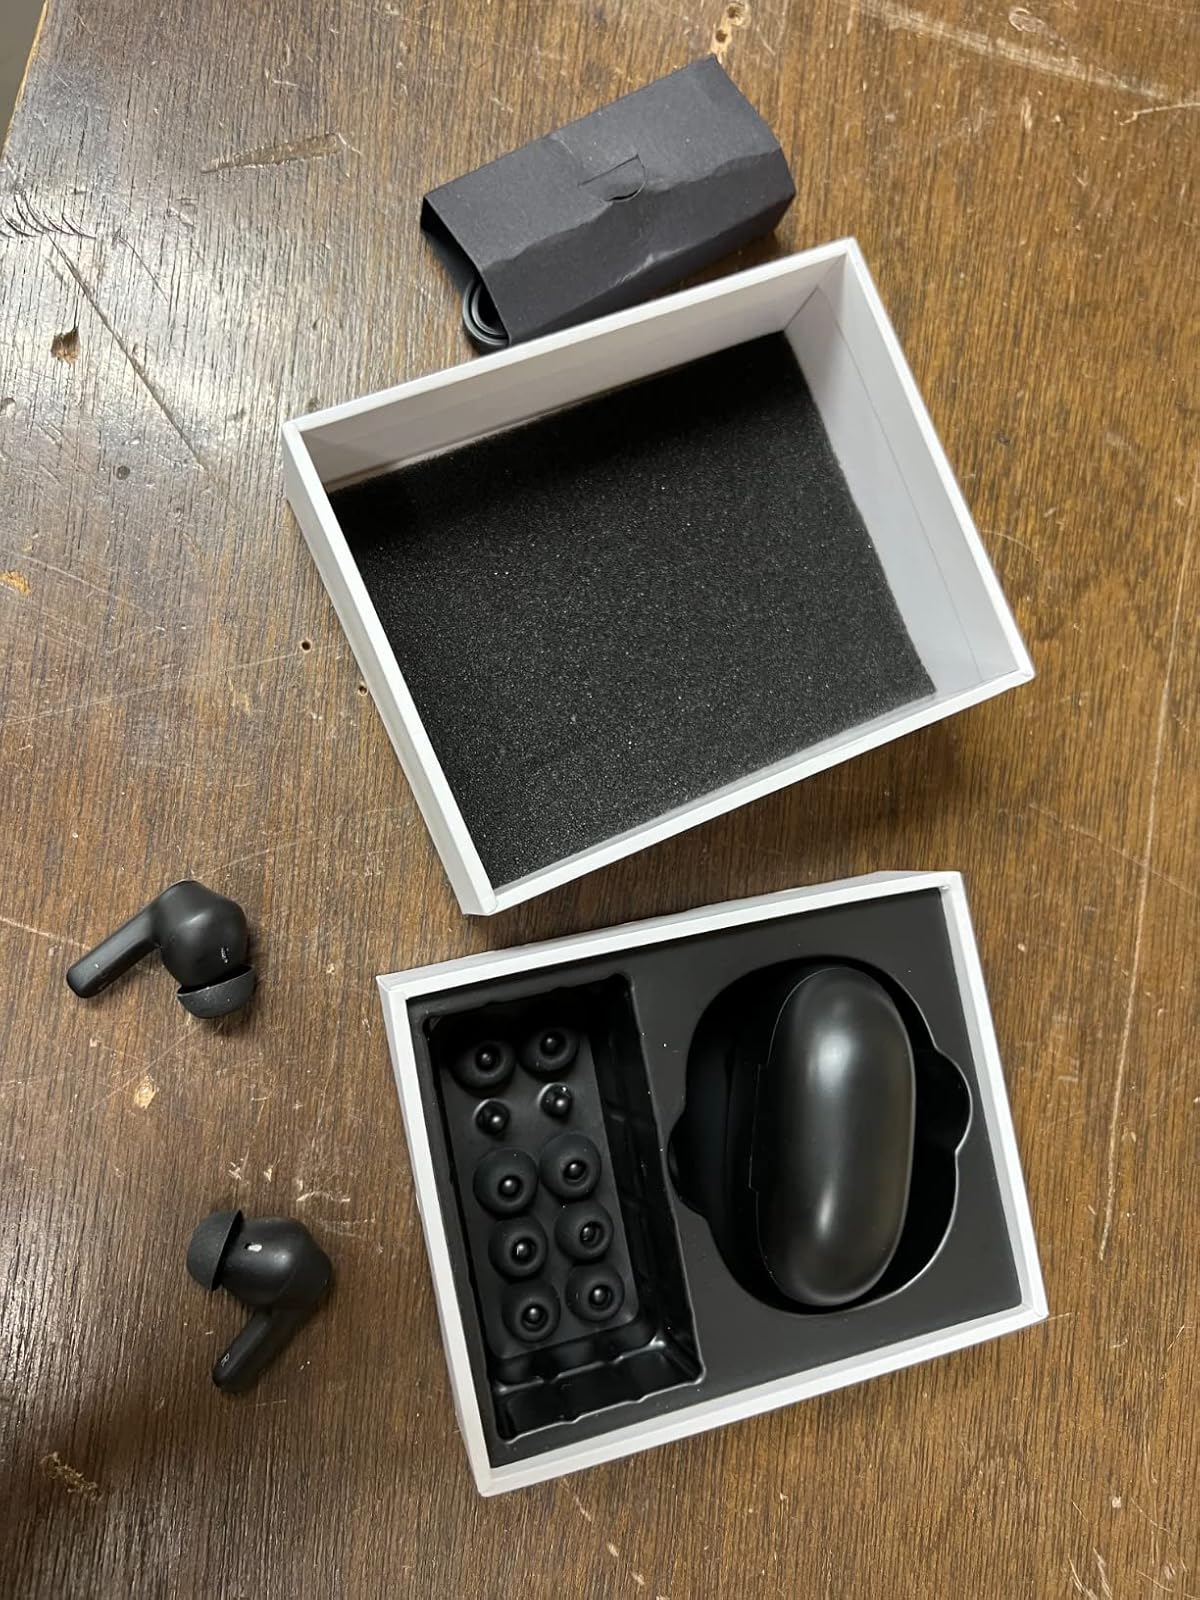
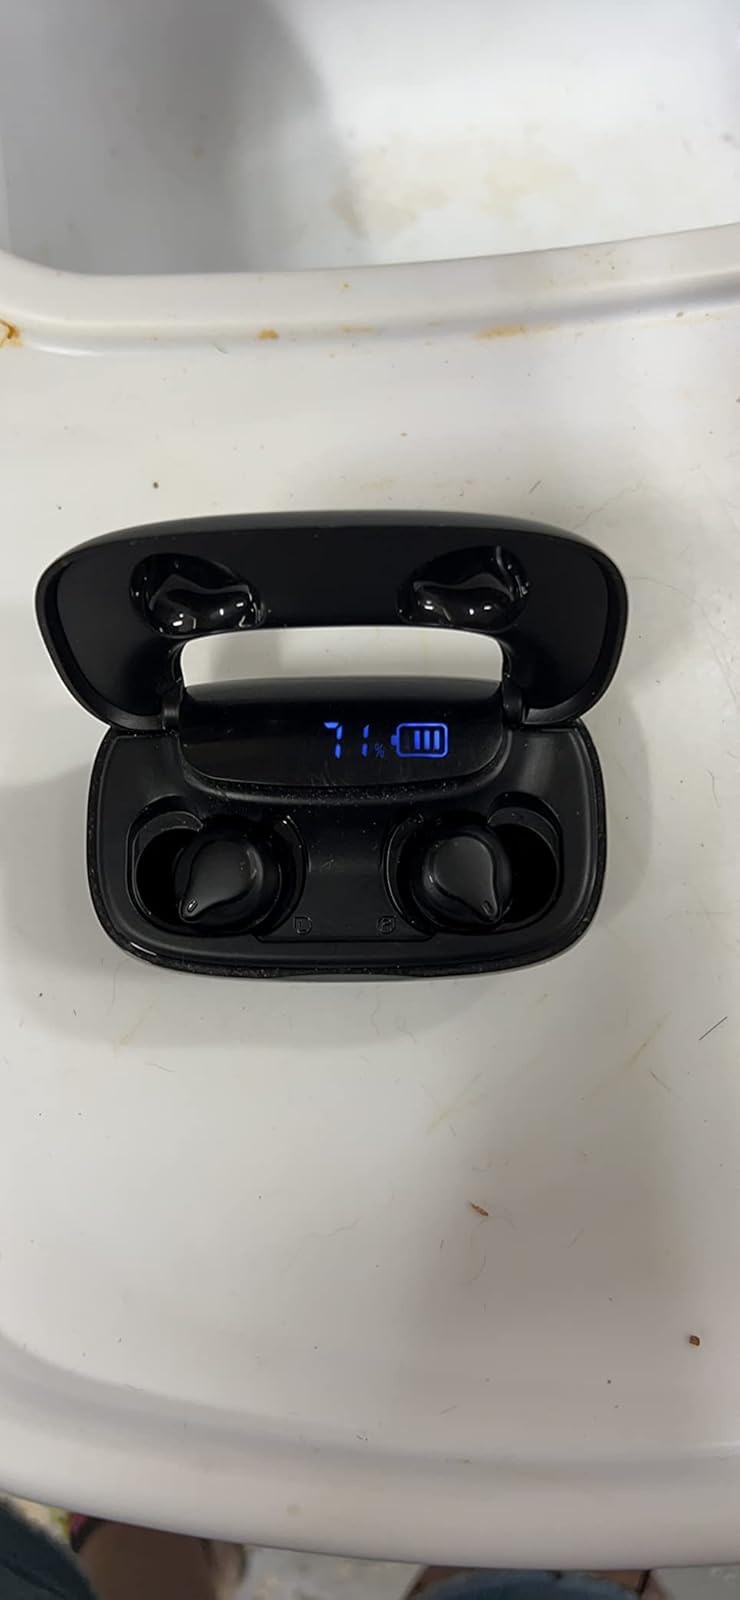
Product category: earbuds
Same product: no